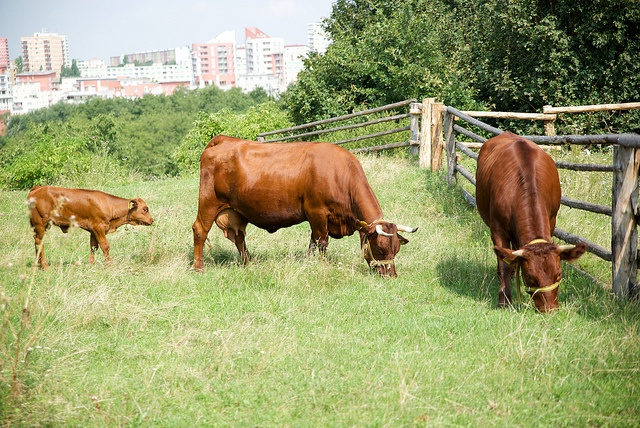
Some cows are standing in a field near a fence.
Two cows and a calf grazing in a field.
Cows graze beside a wooden fence in a field overlooking a city.
Cows graze in a field next to a fence in view of a city.
three cows in a grass field eating grass